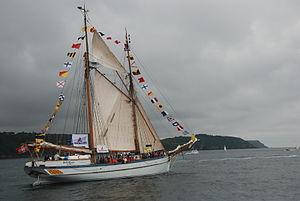
L’Anna Rogde est une goélette à deux mâts construite en 1868 par le constructeur naval Sigbjørn K. Birkeland au chantier de Bangsund, dans la municipalité de Namsos en Norvège.
La cinquième édition des Fêtes maritimes de Brest a eu lieu du 11 juillet 2008 au 17 juillet 2008.